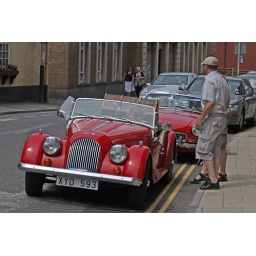
Swedish holiday makers in red sports cars spotted in Norwich!